Marousi

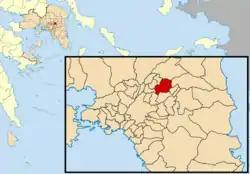
Kifisias Avenue

Marousi or Maroussi, also known as Amarousio, is a city and a suburb in the northeastern part of the Athens urban area, Greece. Marousi dates back to the era of the ancient Athenian Republic; its ancient name was "Athmonon" and it represented one of the 10 Athenian sub-cities. The area held a main ancient temple, where Amarysia Artemis, the goddess of hunting, was adored. Consequently the city's modern name derives from that of the goddess, "Amarysia", which denotes the origin of the worship back in Amarynthos, Euboea. Its mayor is Theodoros Ampatzoglou, re-elected in 2023.